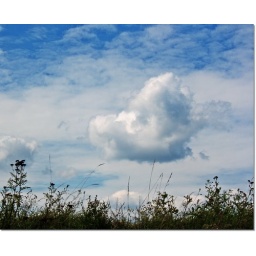
I loved the sky on that day and watching the clouds passing by is so relaxing.